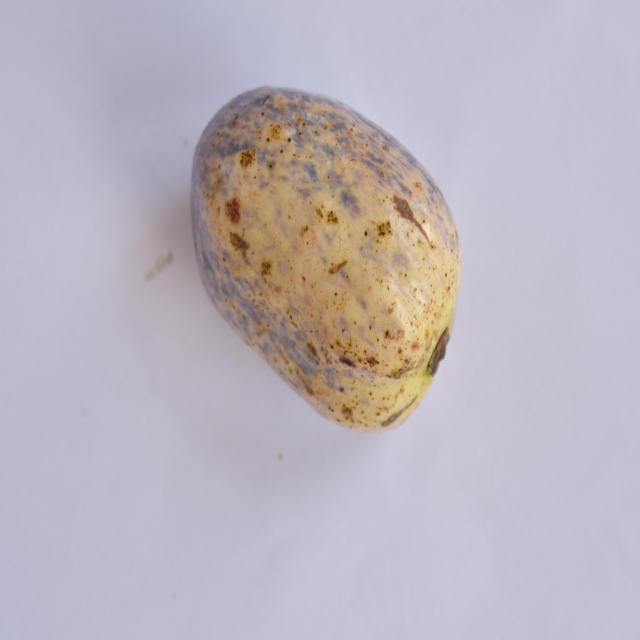
Plum grade: unripe